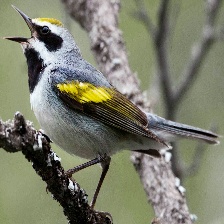
Species: GOLD WING WARBLER
Scientific name: VERMIVORA CHRYSOPTERA